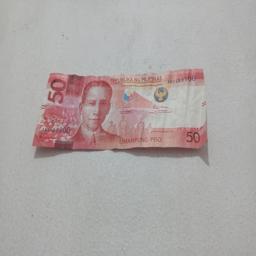
Label: 50_Front